Alan Arkin

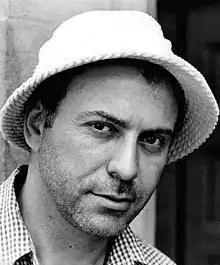
Arkin in 1975

Alan Wolf Arkin (March 26, 1934 – June 29, 2023) was an American actor, filmmaker and musician. In a career spanning seven decades, he received numerous accolades, including an Academy Award, a BAFTA Award, a Golden Globe Award, and a Tony Award as well as nominations for six Emmy Awards.